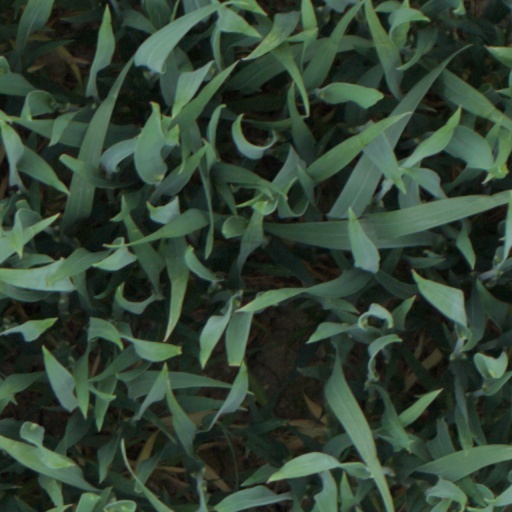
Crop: wheat